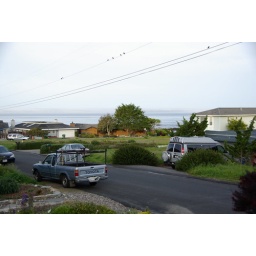
Ocean views from Mike's beach house in Cambria CA.